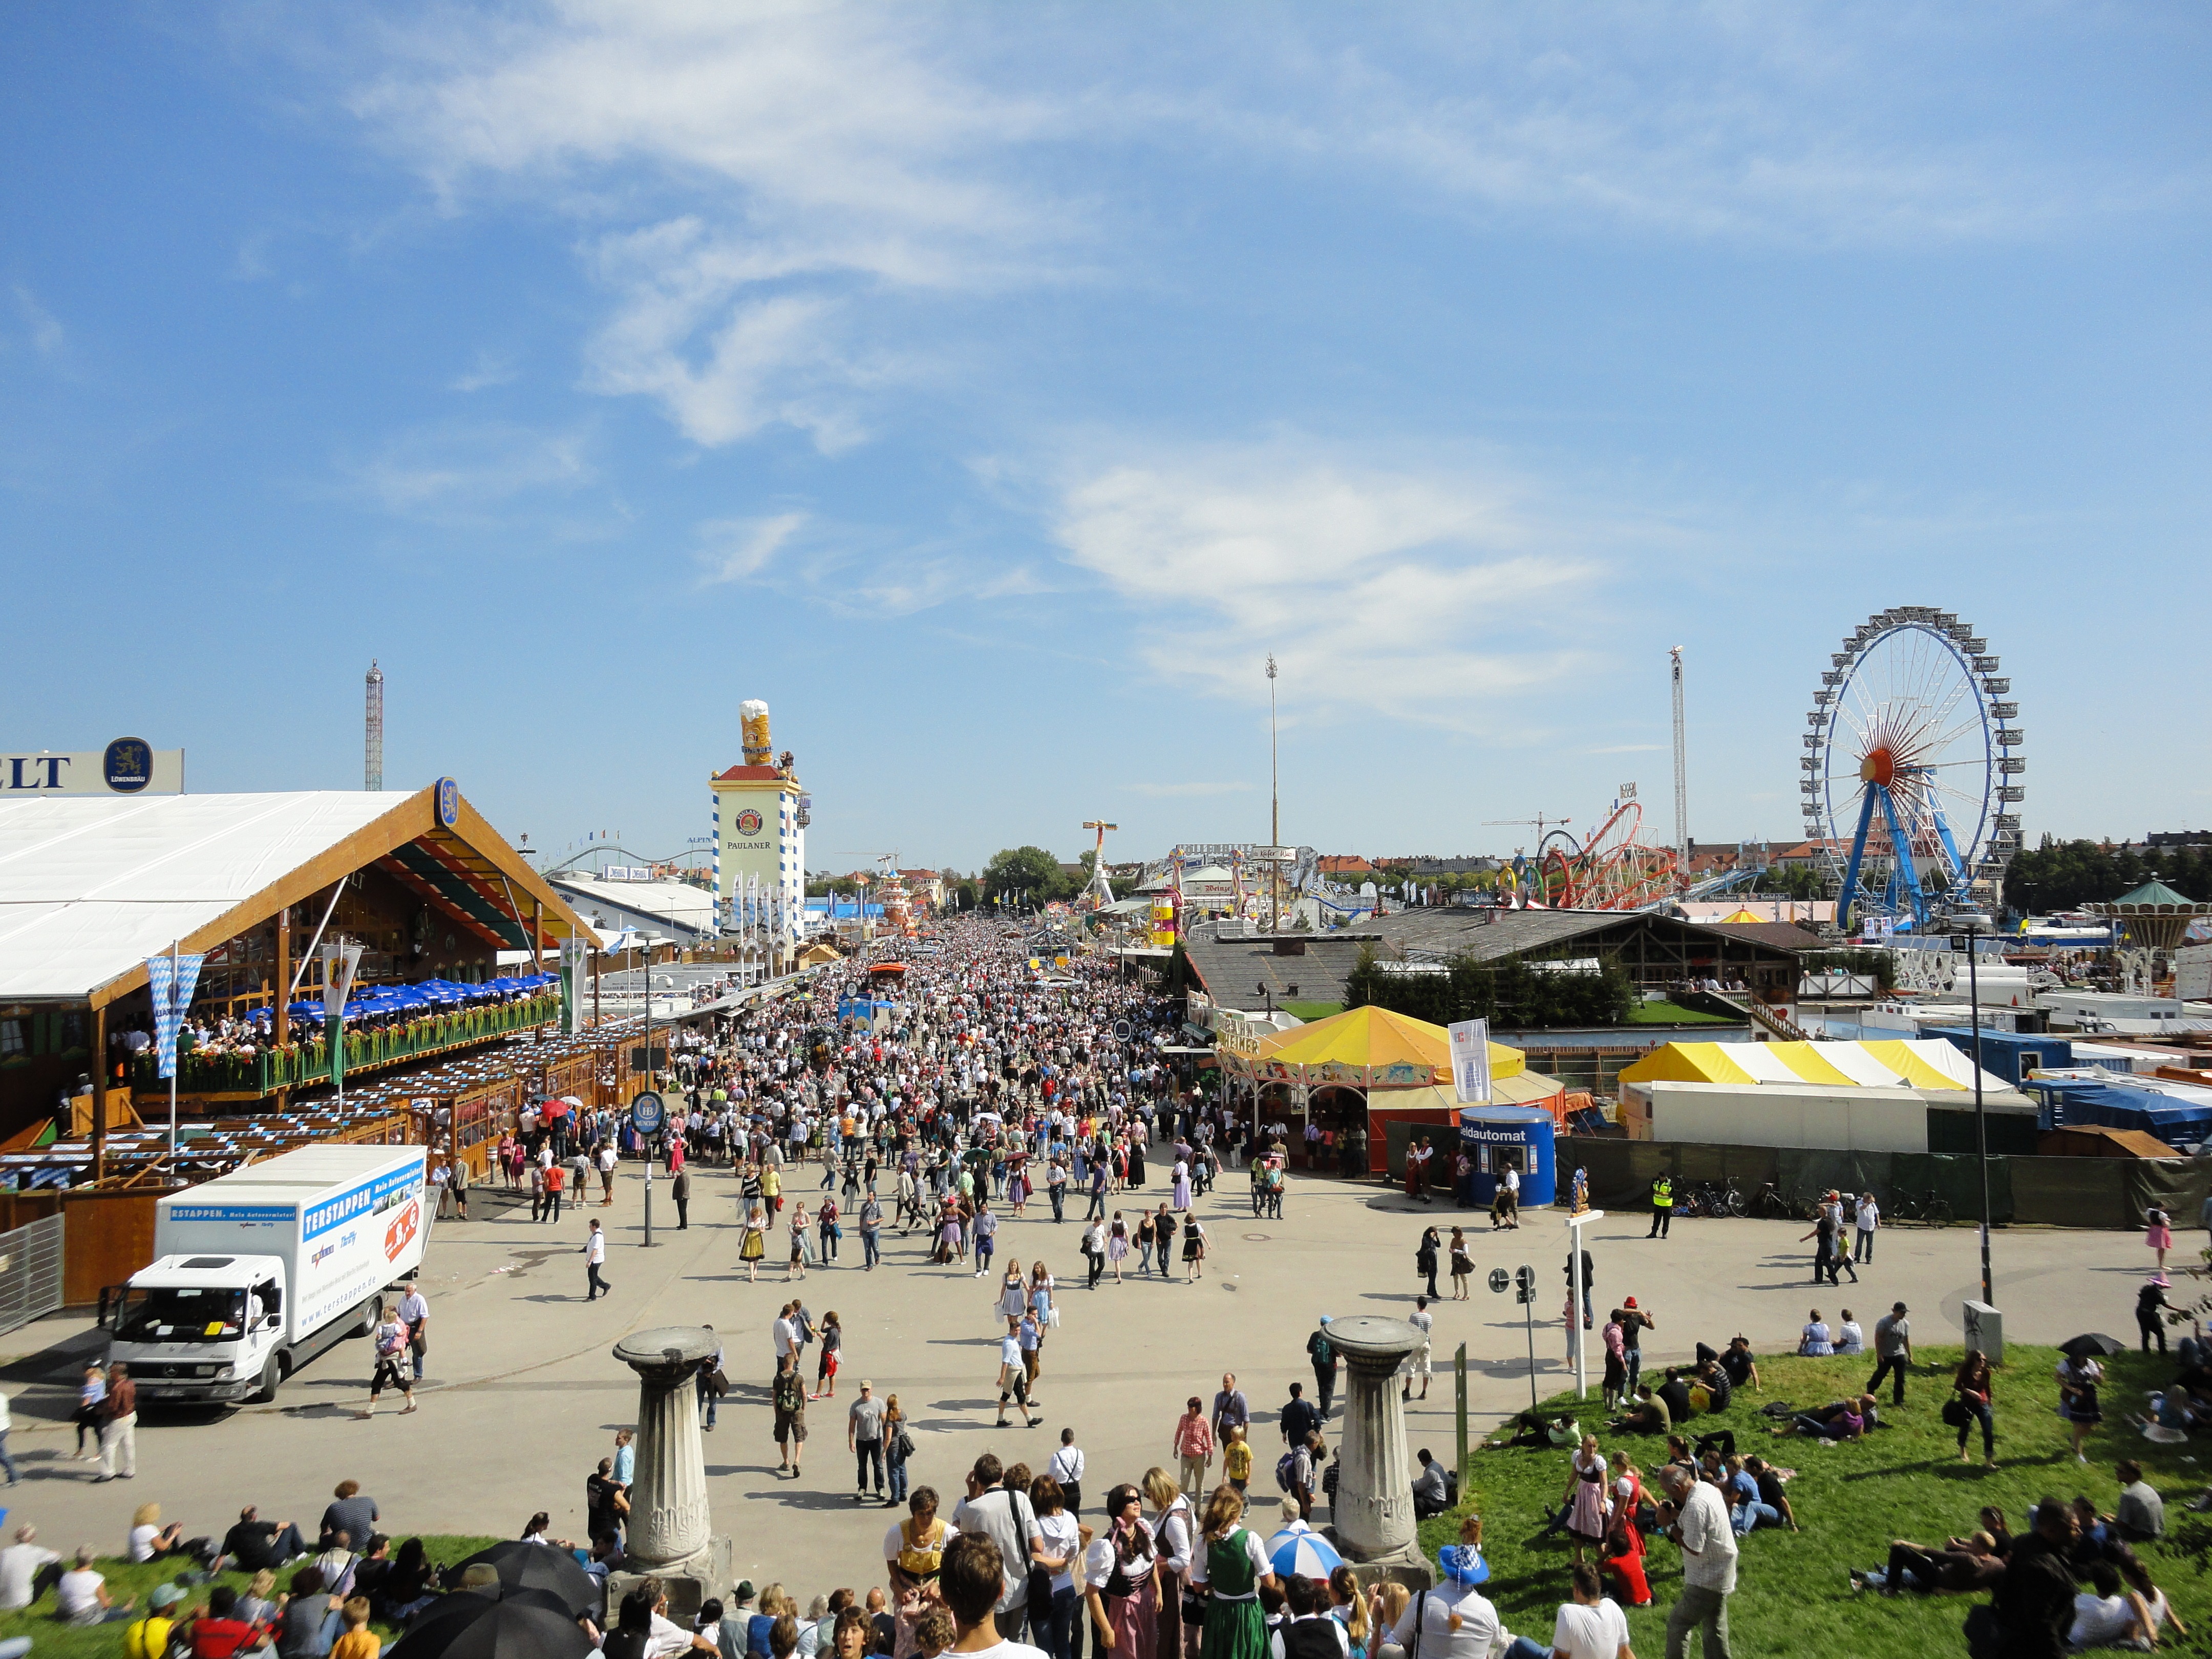
boardwalk, walkway, vacation, recreation, amusement park, park, tourism, resort, water park, fair, munich, oktoberfest, reported, amusement ride, outdoor recreation, nonbuilding structure